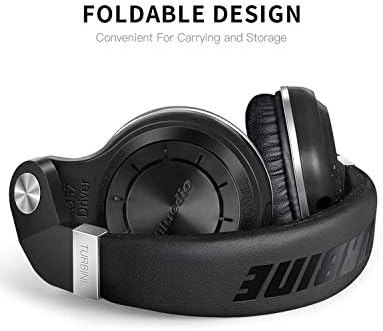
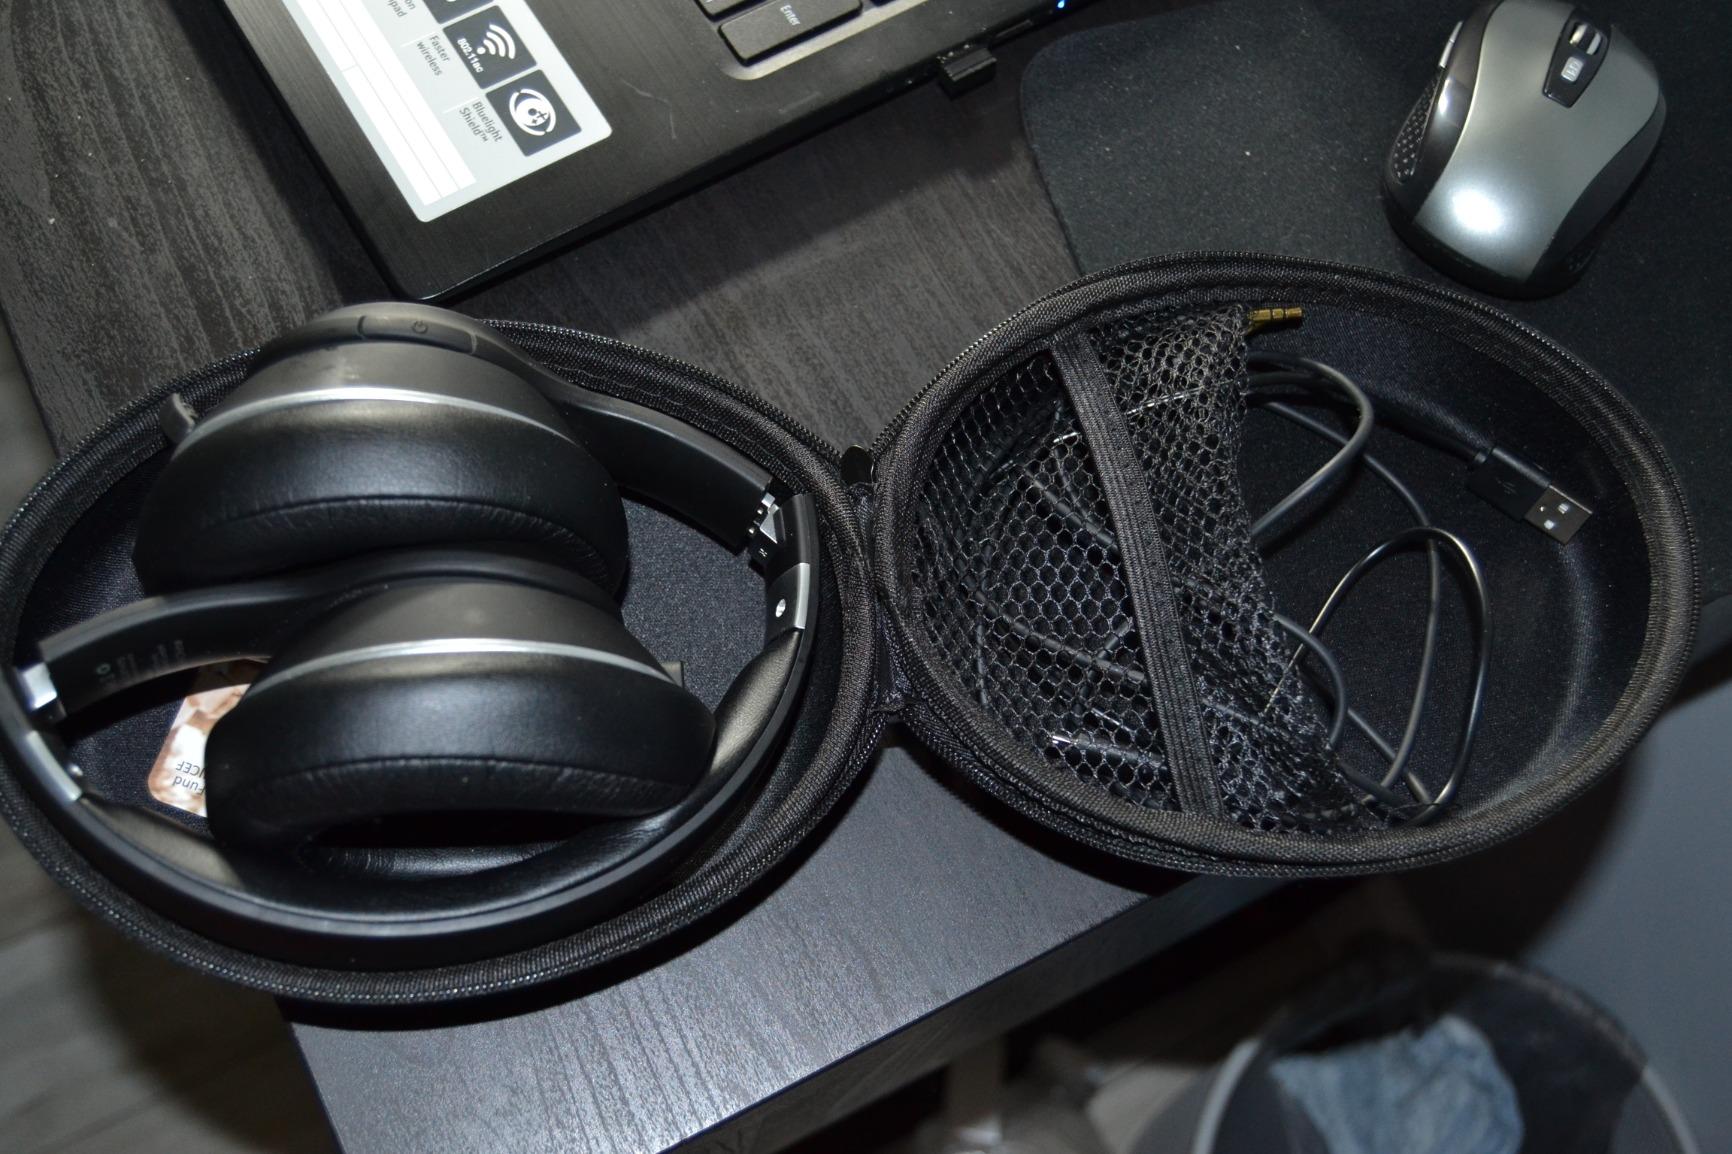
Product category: headphones
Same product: no